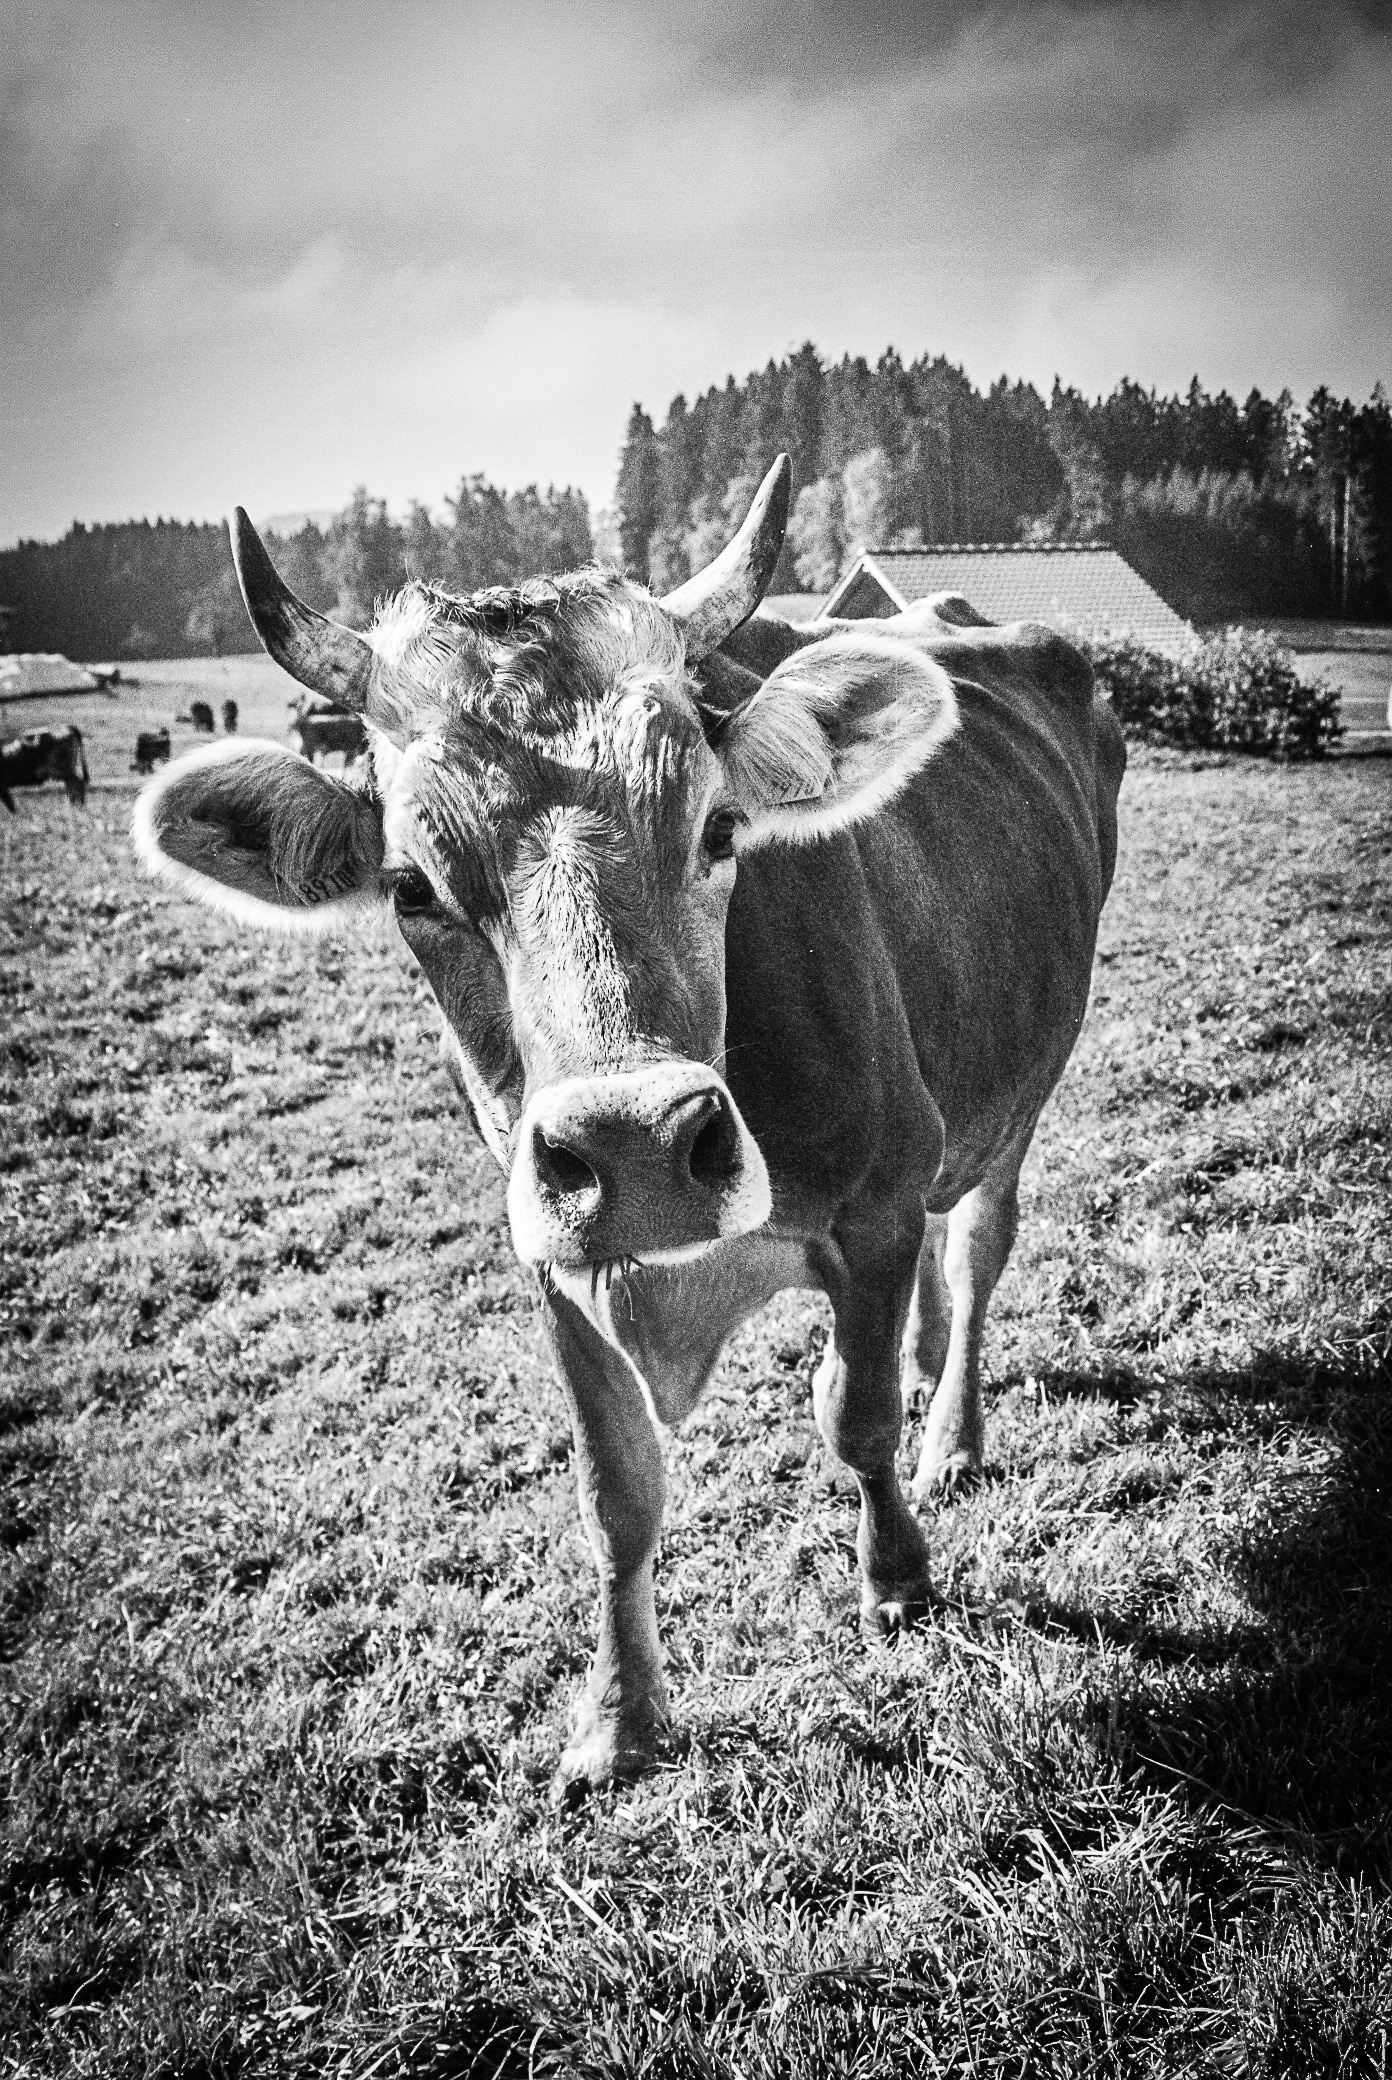
black and white, portrait, cow, pasture, mammal, monochrome, beef, head, wildlife photography, animal portrait, rural area, pack animal, dairy cow, monochrome photography, cattle like mammal